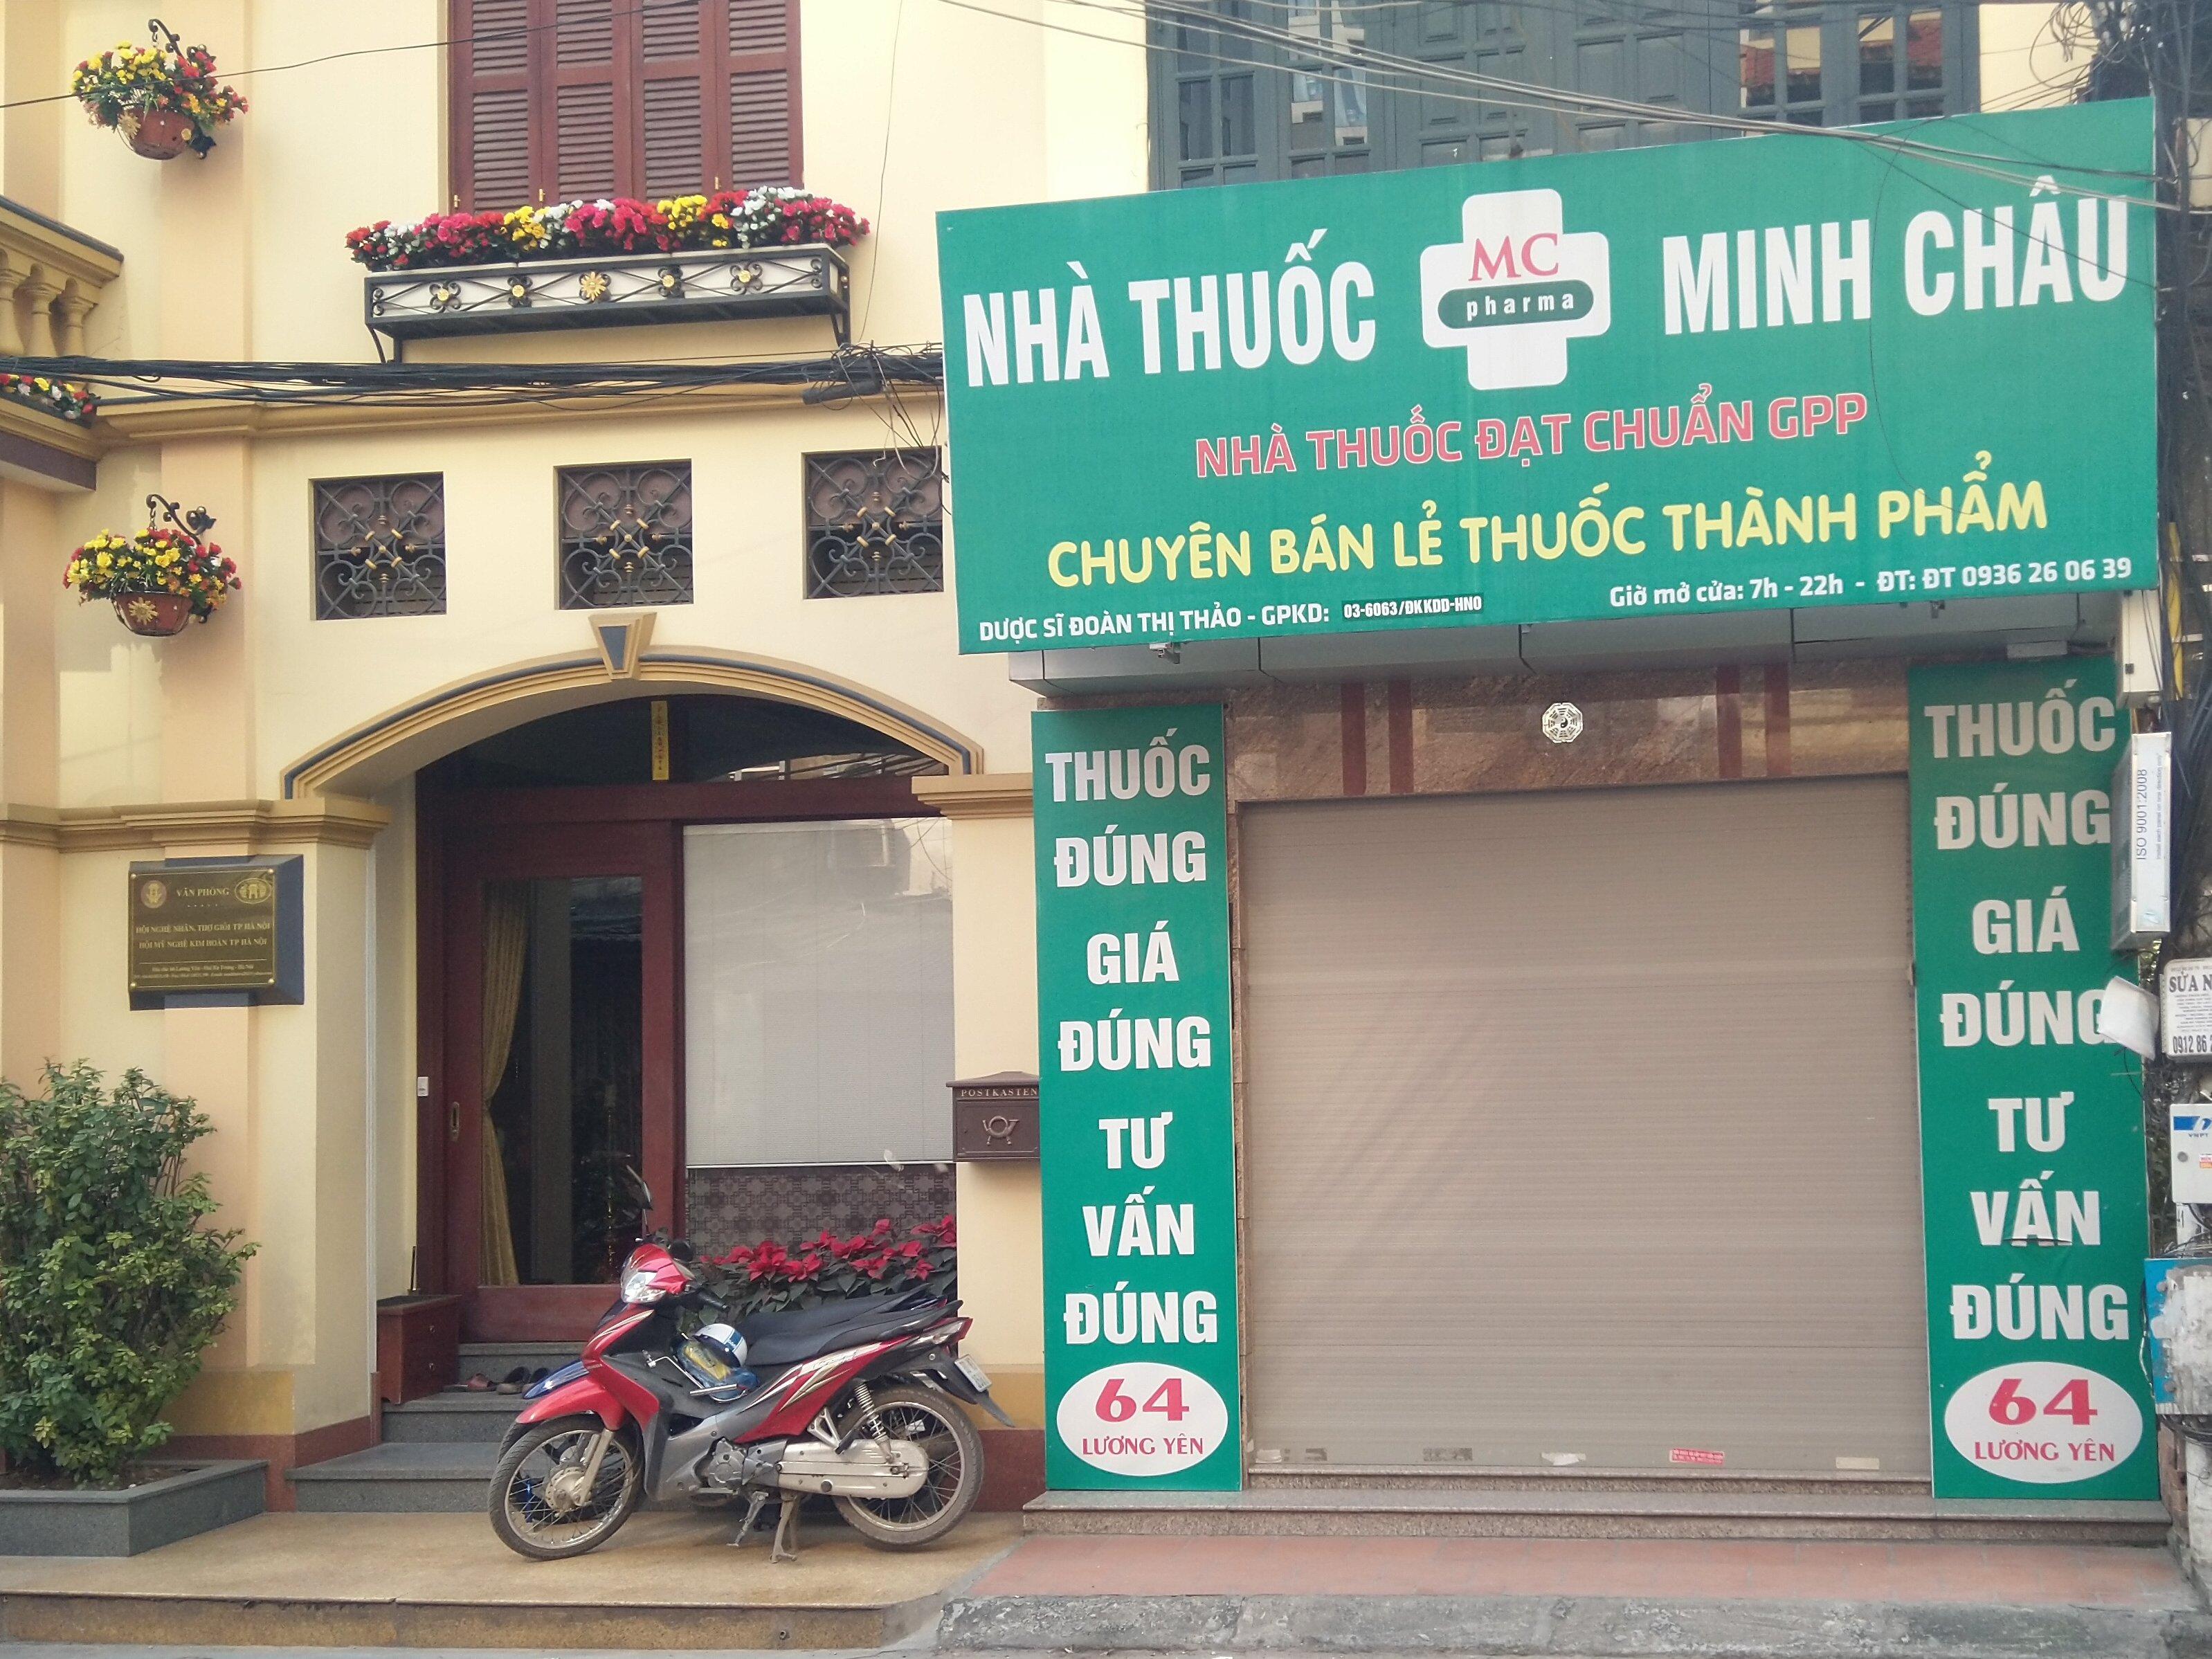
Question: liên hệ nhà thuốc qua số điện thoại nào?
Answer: qua số 0936260639